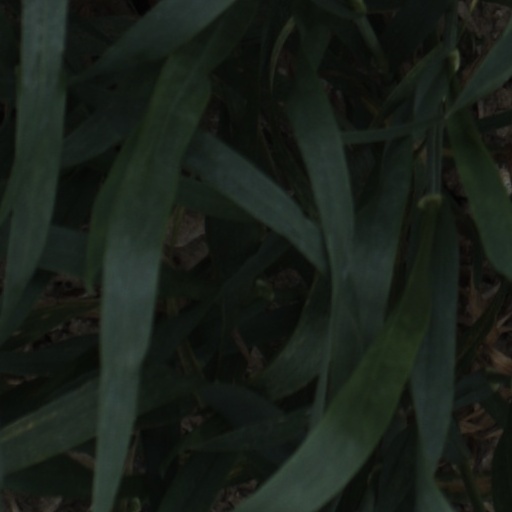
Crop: wheat